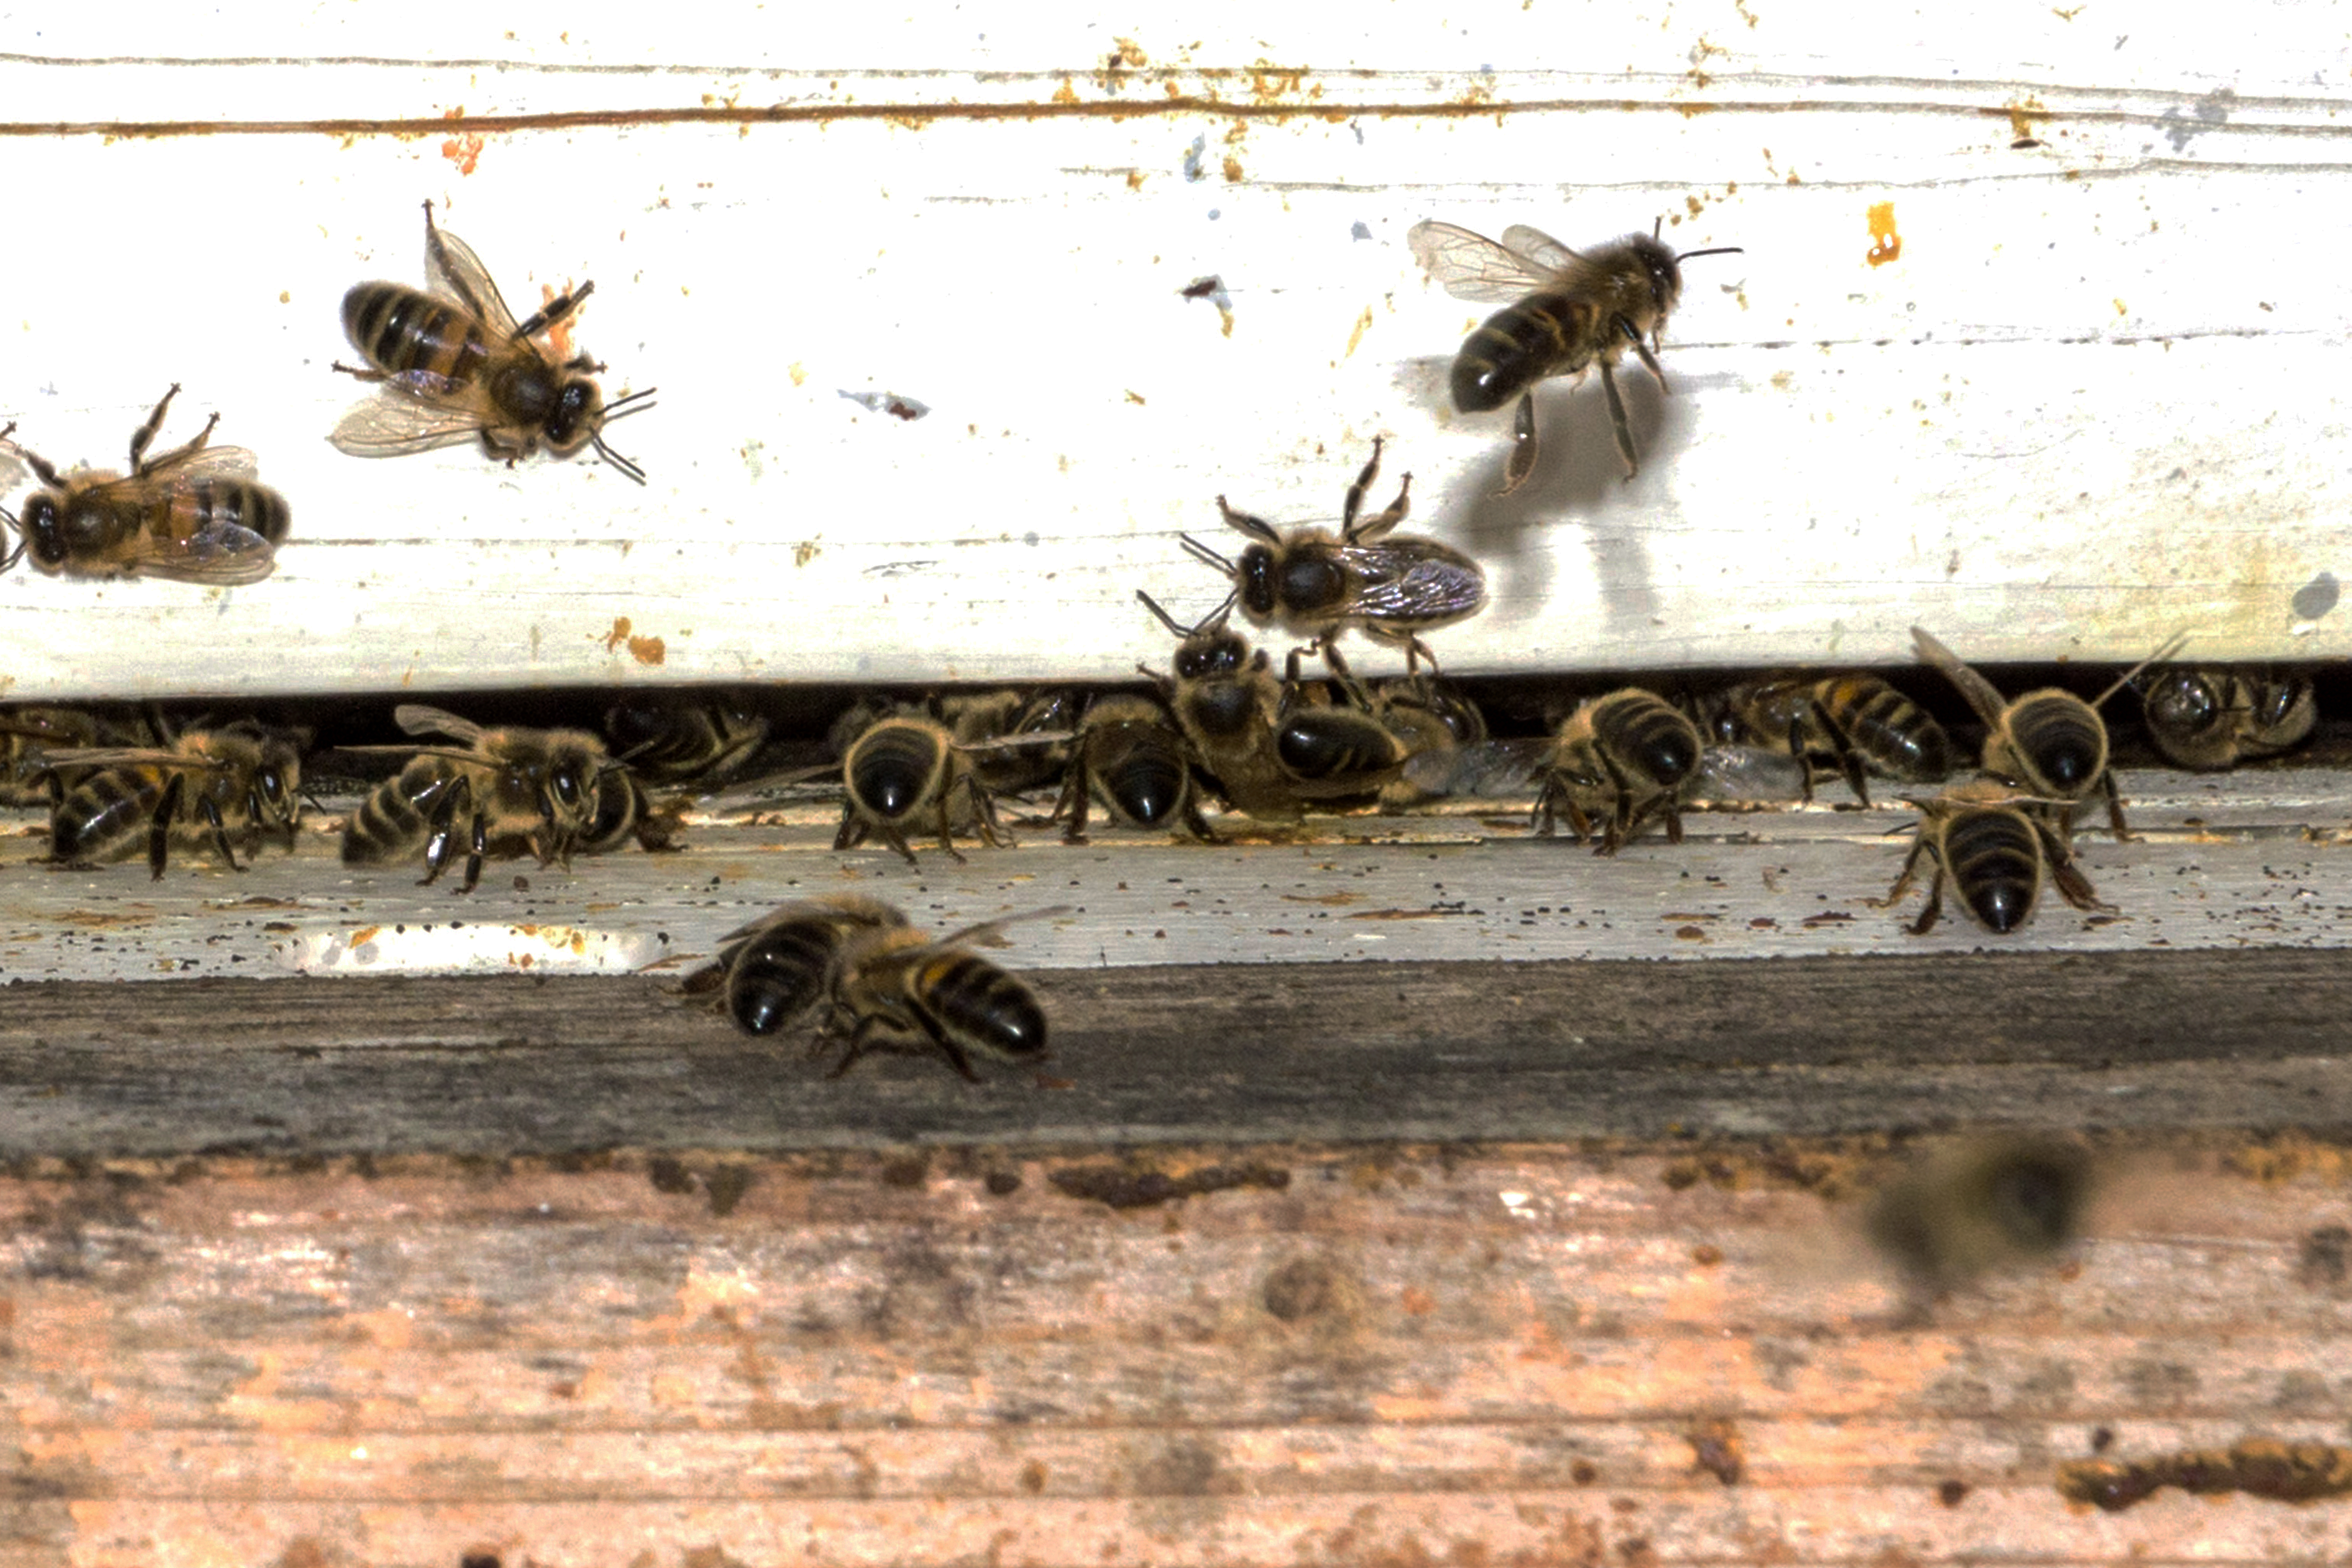
nature, outdoor, photography, insect, macro, closeup, fauna, invertebrate, nederland, netherlands, animals, bee, outdoorphotography, insects, pest, honeybee, insekten, paulvandevelde, pdvandevelde, padagudaloma, natuurfotografie, dordrecht, nederlandinfotos, bij, honingbij, honey bee, membrane winged insect